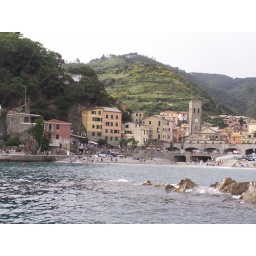
My hotel is the pink building in the center of the pic... pretty sweet!